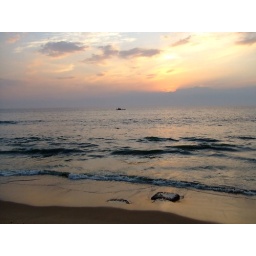
A lone patrol boat guards the beach against attack, there was a naval clash with seperatists the morning before...